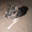
Label: dog